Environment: real
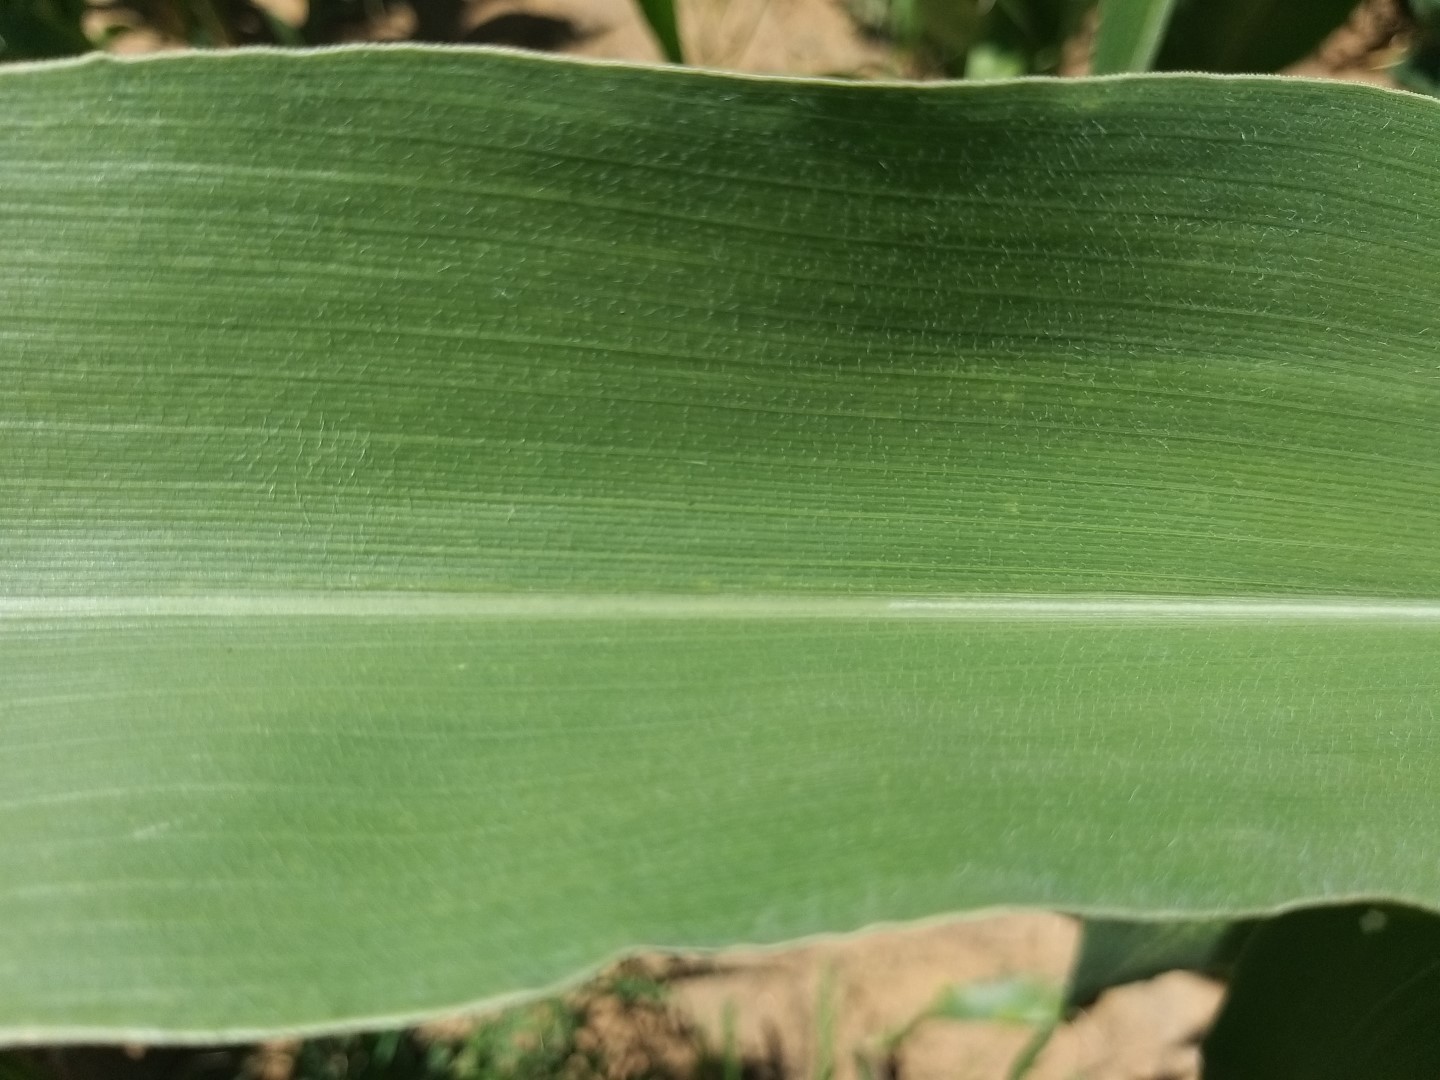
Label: healthy